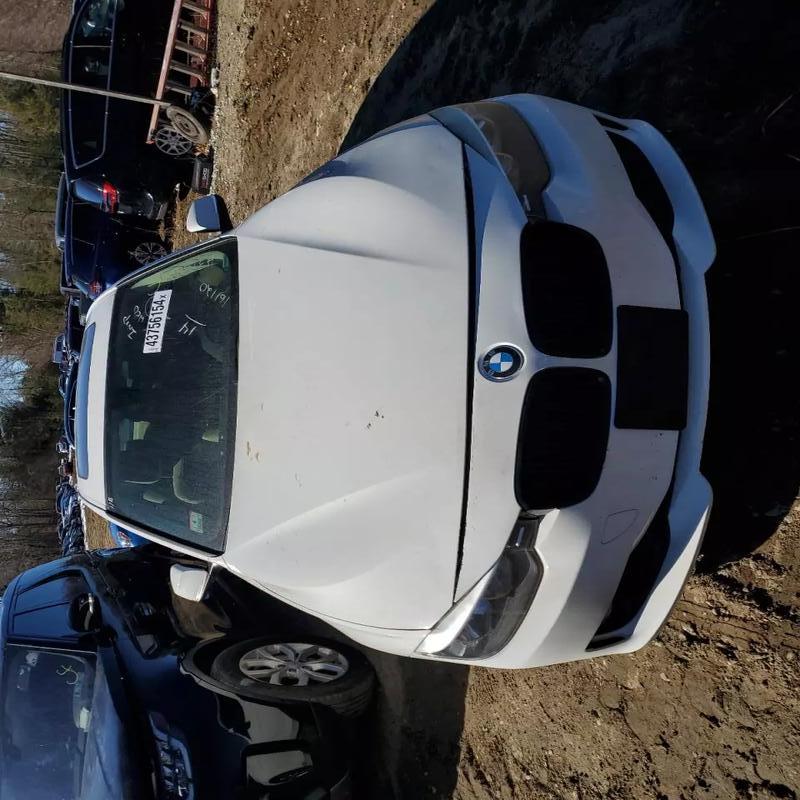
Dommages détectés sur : capot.
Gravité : mineur